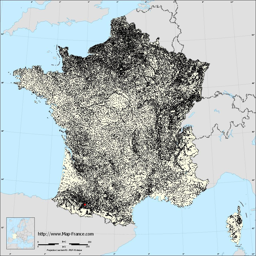
a city on the municipalities map